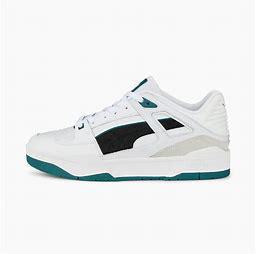
Brand: Puma
Model: Slipstream